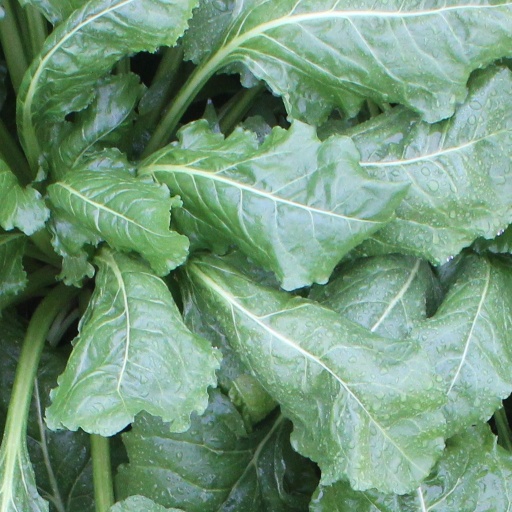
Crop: sugar beet